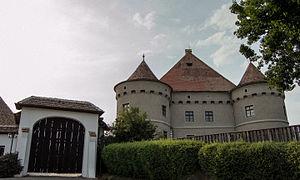
Cetatea de Baltă est une commune située au point le plus à l'est du județ d'Alba, dans la région de Transylvanie en Roumanie.